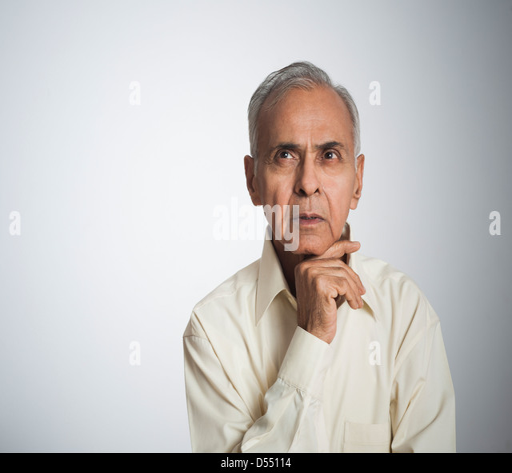
close - up of a man thinking